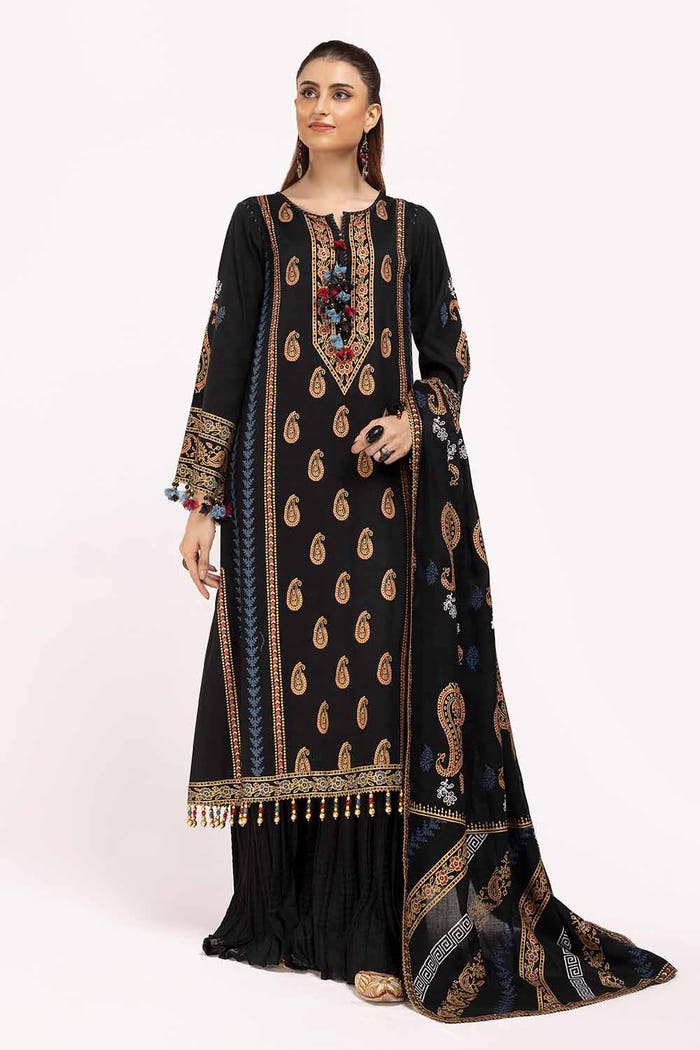
black embroidered salwar suit